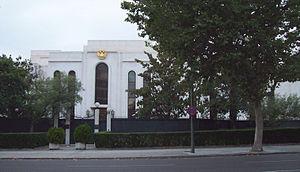
Les représentations diplomatiques de la Russie sont l'ensemble des ambassades et consulats russes établis à l'extérieur du territoire de la Fédération, dépendant du Ministère des Affaires étrangères. La Russie dispose d'un des réseaux d'ambassade parmi les plus étendus au monde, couvrant la quasi-totalité des États reconnus.